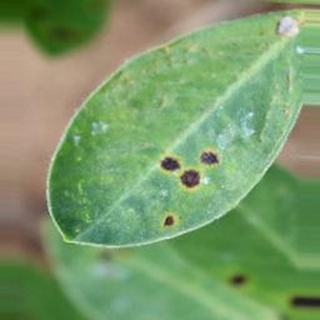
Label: groundnut_early_leaf_spot